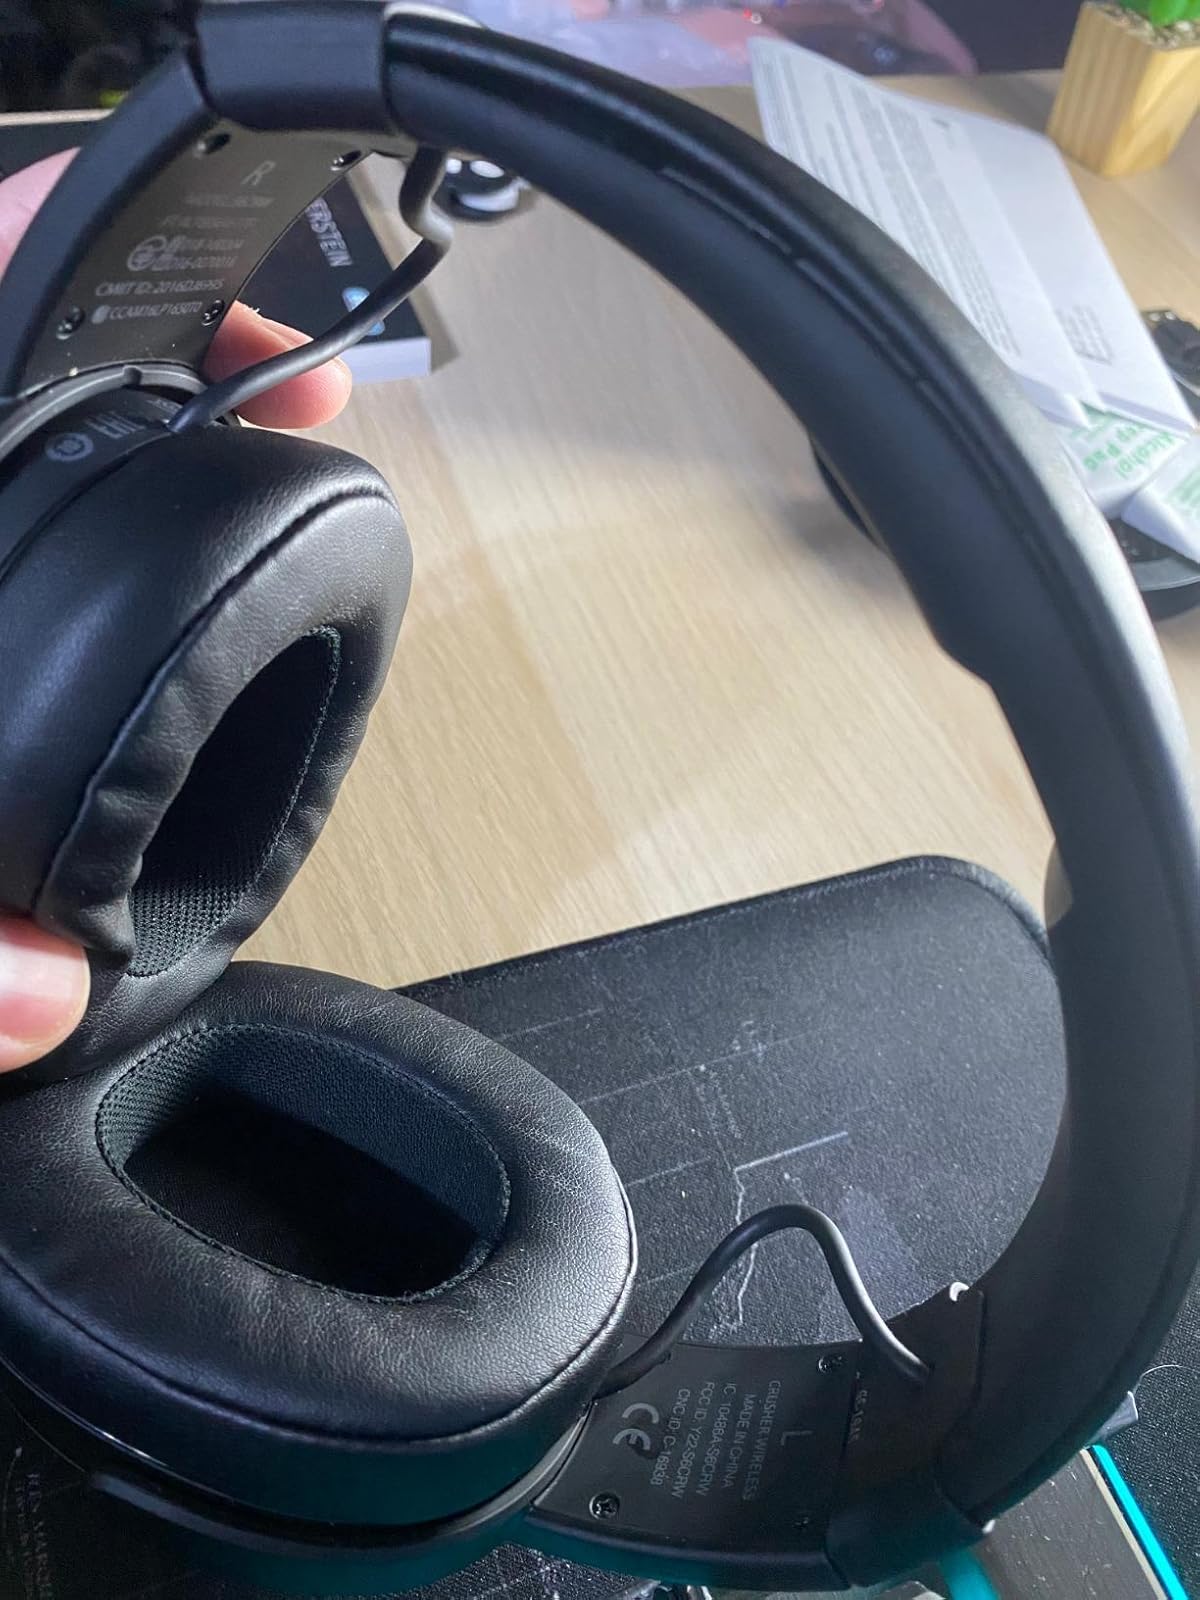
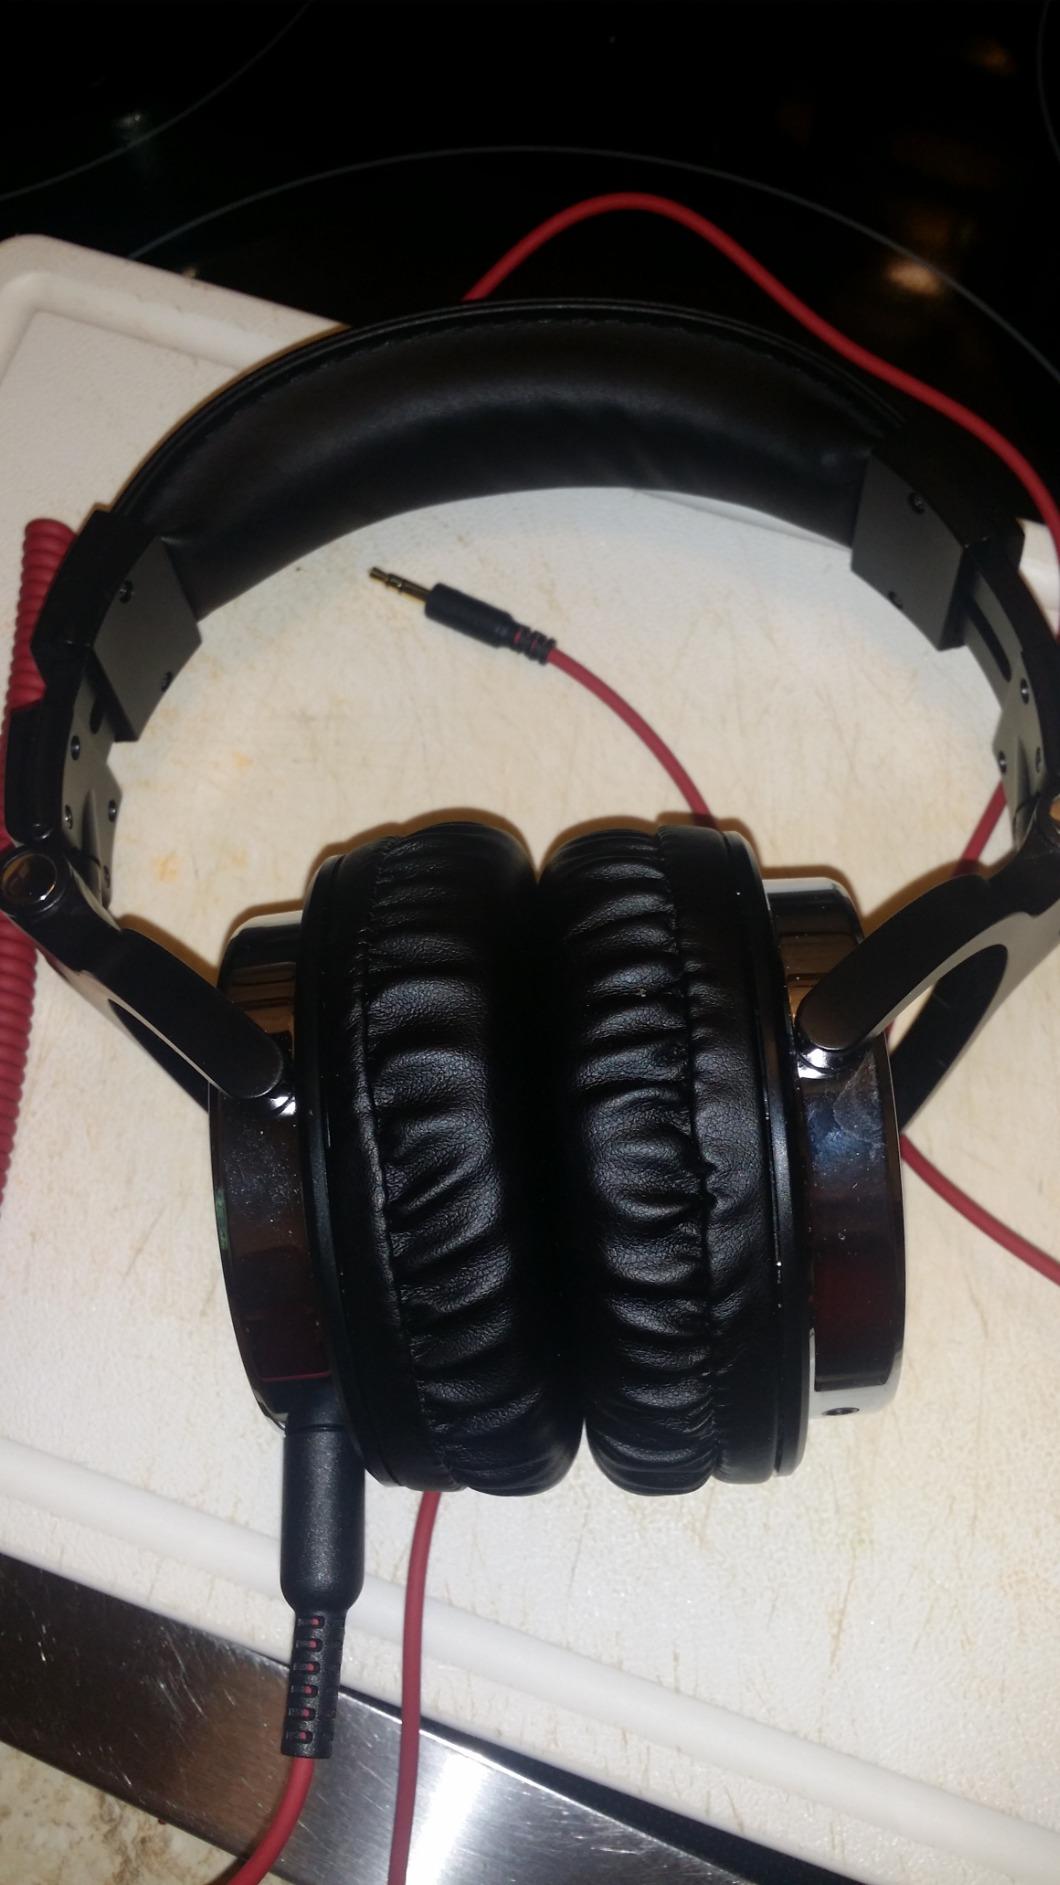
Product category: headphones
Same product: no